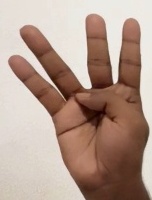
ASL sign: 4